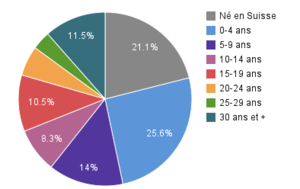
Proportion des étrangers par durée de résidence en 2009. Source http://www.bfs.admin.ch/bfs/portal/fr/index/themen/01/07/blank/data/01.html (su-f-01.03.01.01.25)
Cet article porte sur les caractéristiques démographiques de la population de la Suisse, y compris la densité de population, d'ethnie, du niveau d'éducation, de la santé de la population, du statut économique, des affiliations religieuses et d'autres aspects de la population.